List of United States national ice hockey team rosters

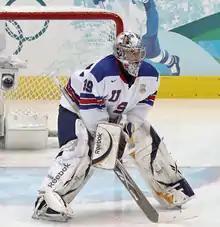
Goaltender Ryan Miller would be named most valuable player (MVP) at the 2010 Winter Olympics

The following is the American roster for the men's ice hockey tournament at the 1920 Summer Olympics. Originally, the United States had planned to send the winner of a playoff series, but ultimately scrapped the idea.